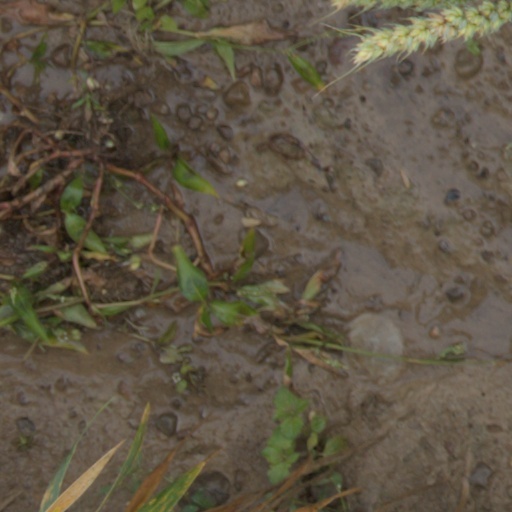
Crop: wheat